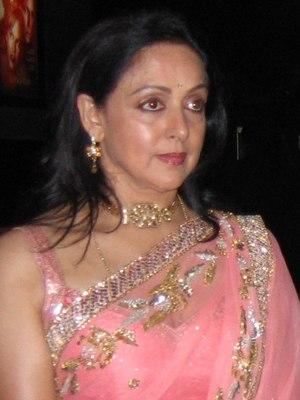
Hema Malini, née le 16 octobre 1948 à Ammankudi dans l'État du Tamil Nadu en Inde, est une actrice indienne ainsi qu'une danseuse de bharata natyam qui a joué dans de nombreux films à succès du cinéma de Bollywood dans les années 1970, dont le plus célèbre est Sholay.